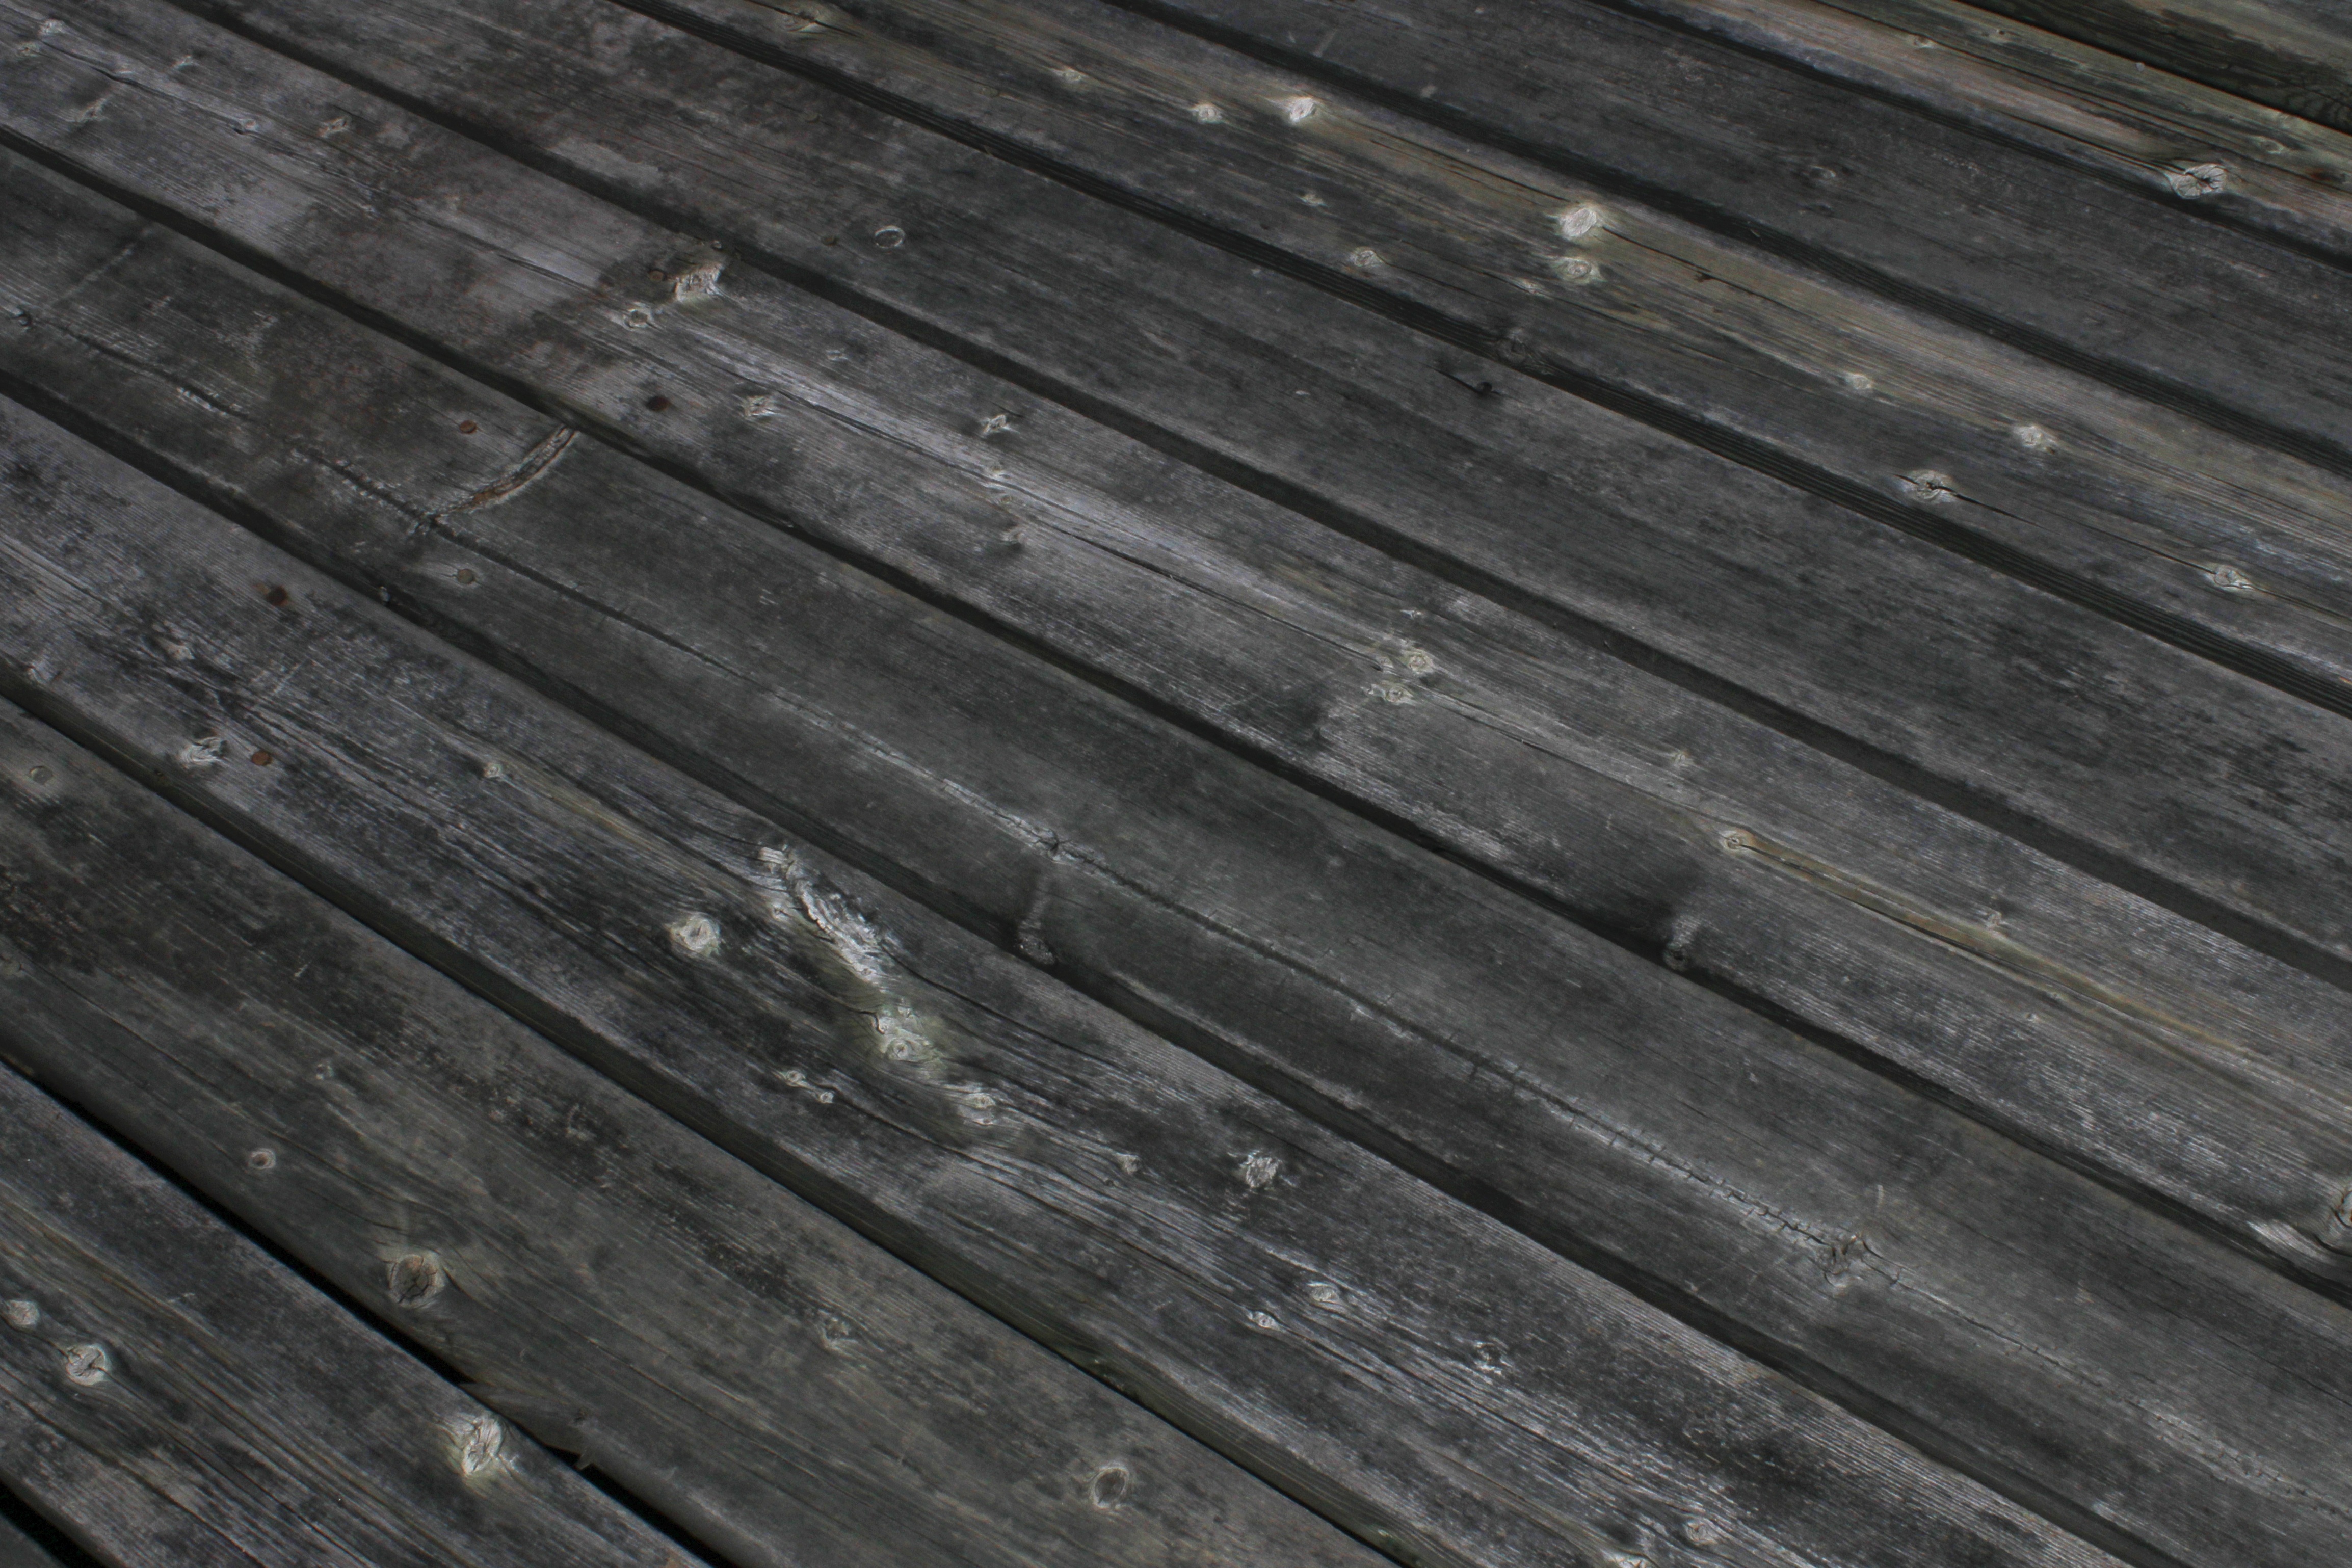
wood, texture, plank, floor, hardwood, planks, wooden, flooring, wood flooring, outdoor structure, laminate flooring, wood stain